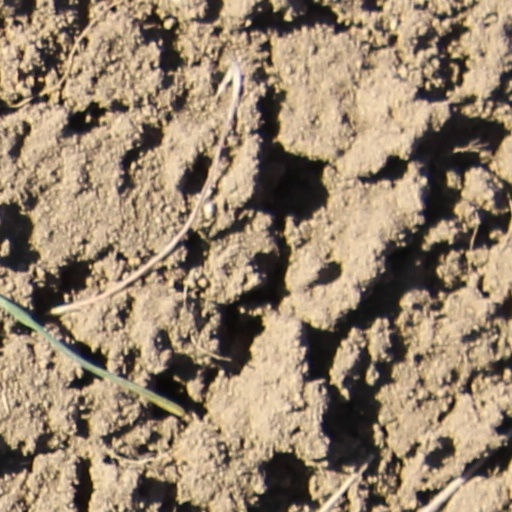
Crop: wheat